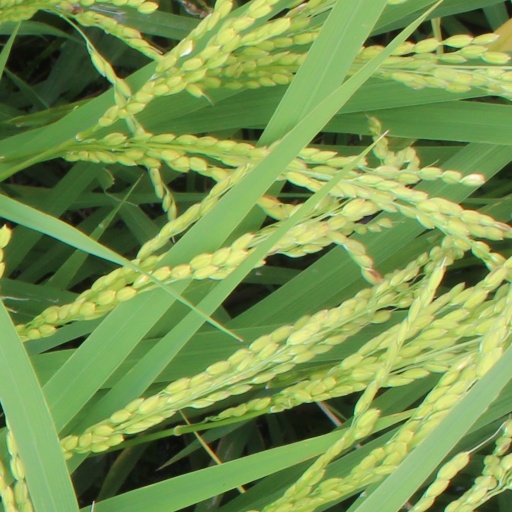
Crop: rice